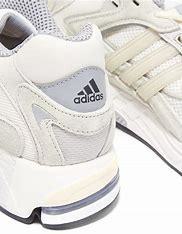
Brand: Adidas
Model: Response Cl